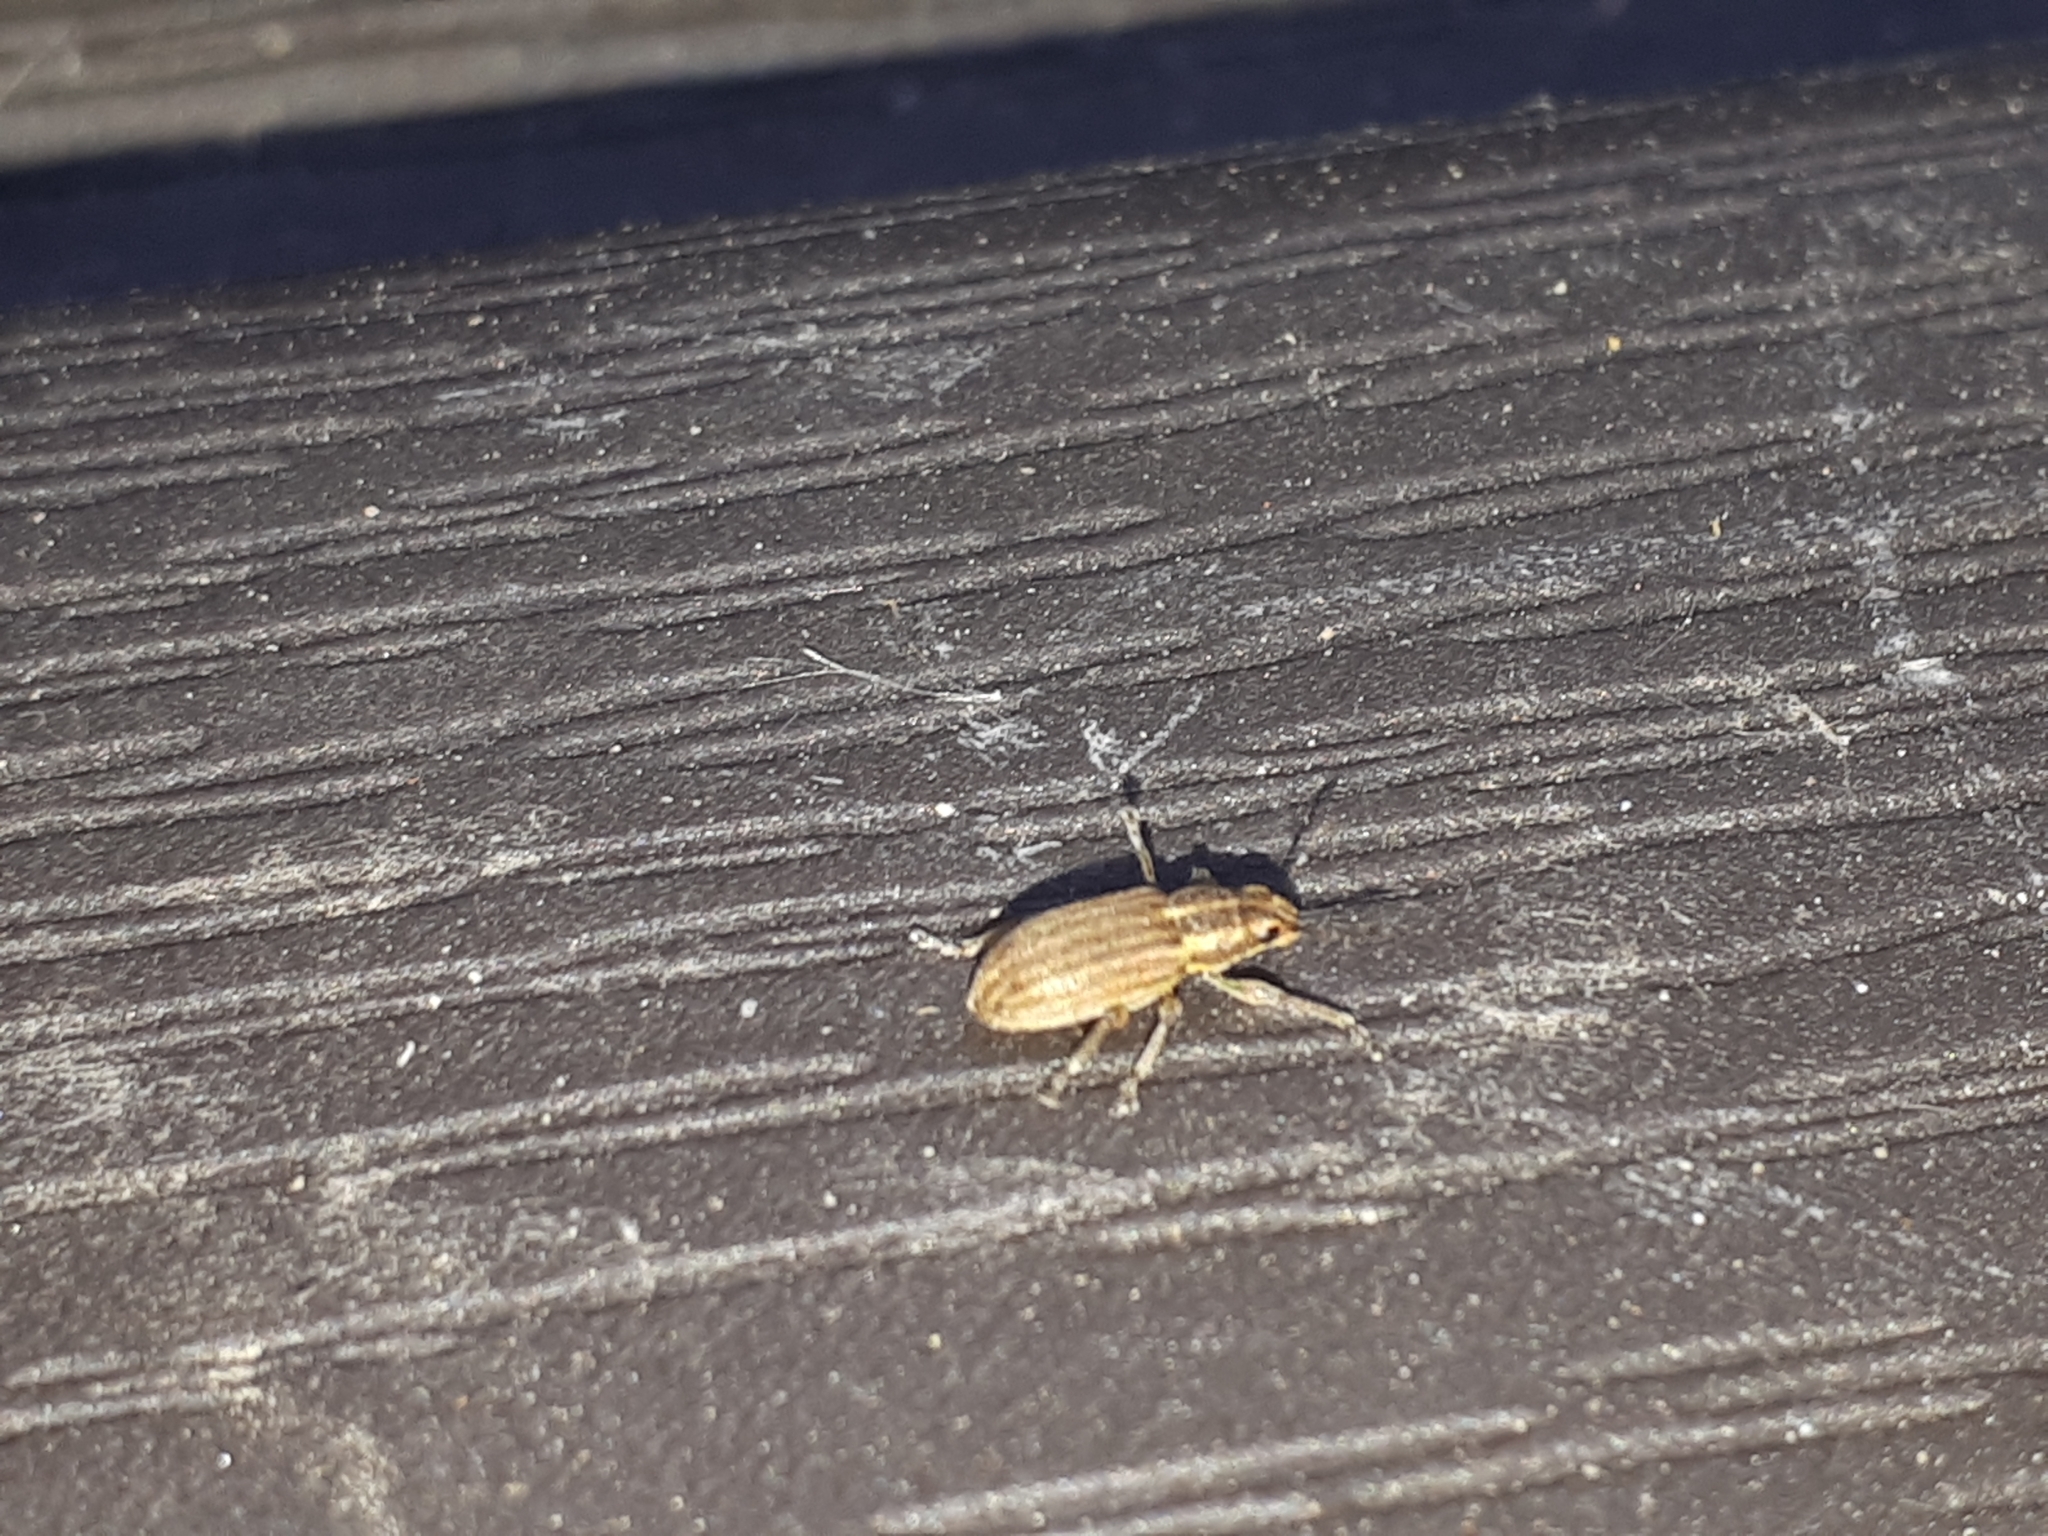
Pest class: pea_leaf_weevil